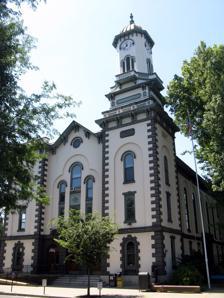
Building: Northumberland County Courthouse
Country: United States of America
Year built: 1865
United States historic place Northumberland County Courthouse U.S. National Register of Historic Places Northumberland County Courthouse, July 2010 Show map of Pennsylvania Show map of the United States Location 207 Market St., Sunbury, Pennsylvania Coordinates 40°51′42″N 76°47′43″W / 40.86167°N 76.79528°W / 40.86167; -76.79528 Area 1 acre (0.40 ha) Built 1865 Architectural style Italianate NRHP reference No. 74001800 Added to NRHP December 30, 1974 The Northumberland County Courthouse is an historic county courthouse located in Sunbury , Northumberland County, Pennsylvania . Erected in 1865, it was added to the National Register of Historic Places in 1974. History and features Built in 1865 by Samuel Sloan (architect) , the Norhumberland County Courthouse is a three-story, brick building that was designed in the Italianate style. A three-story wing was added in 1911. It features three arched doors on the front facade, brownstone quoins at the corners, and a clock tower with a copper dome. The tower bell was donated by Simon Cameron . In 1878, it was the site of the murder trial and conviction of the last Molly Maguire , Peter McManus. Gallery Northumberland County Courthouse, October 2009 See also List of state and county courthouses in Pennsylvania References